Tom Jones (singer)

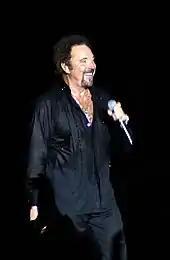
Performing at Hampton Court Palace in London, 2007

On 1 July 2007, Jones was among the artists who performed at Wembley Stadium at the Concert for Diana, joined on stage by guitarist Joe Perry of Aerosmith and soul singer Joss Stone. In addition to performing some of his own songs, the group covered the Arctic Monkeys song "I Bet You Look Good on the Dancefloor". A boxing fan, Jones has performed national anthems before a number of boxing matches. He sang "God Save the Queen", the national anthem of the United Kingdom, before the Floyd Mayweather-Ricky Hatton fight in 2007; he sang "", the Welsh national anthem, at the Bernard Hopkins-Joe Calzaghe fight between fellow Welshman Joe Calzaghe and Bernard Hopkins in 2008; and he sang "God Save the Queen" before the Manny Pacquiao-Ricky Hatton fight in 2009.